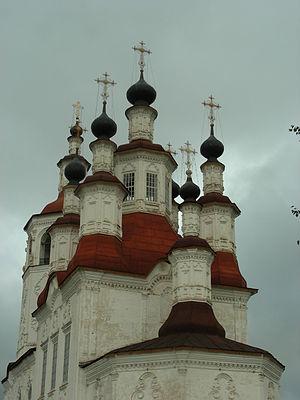
Le baroque de Totma est un style architectural baroque russe, qui s'est développé dans la ville de Totma, en Russie, durant la seconde partie et à la fin du XVIIIᵉ siècle. À cette époque, la ville est prospère tandis que la riche famille Stroganov est à la tête des exploitations des salines de la région et de l'artisanat qui les entoure. Cela vaut à la petite ville de Totma de l'oblast de Vologda l'édification d'édifices religieux élégants dans différents styles russes, dont un présente les traits particuliers du baroque, mais avec des spécificités telles qu'il a reçu le nom de la localité. Trois édifices religieux sont classées parmi les modèles de ce style. Deux autres en ont repris certains éléments typiques.